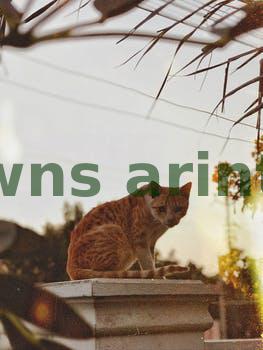
Label: Watermark